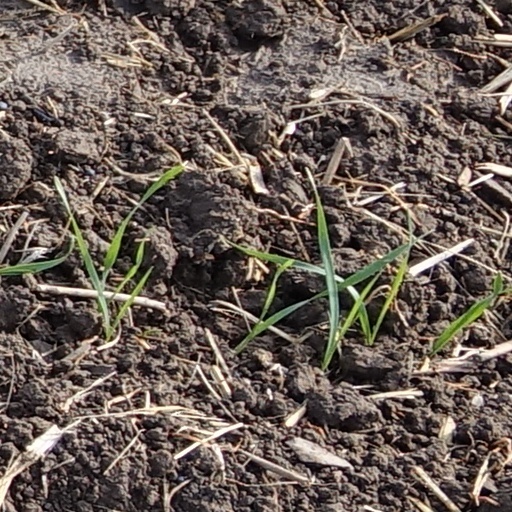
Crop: wheat